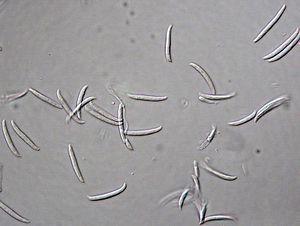
Neocosmospora solani est une espèce de champignons ascomycètes parasites de plantes, de la famille des Nectriaceae.